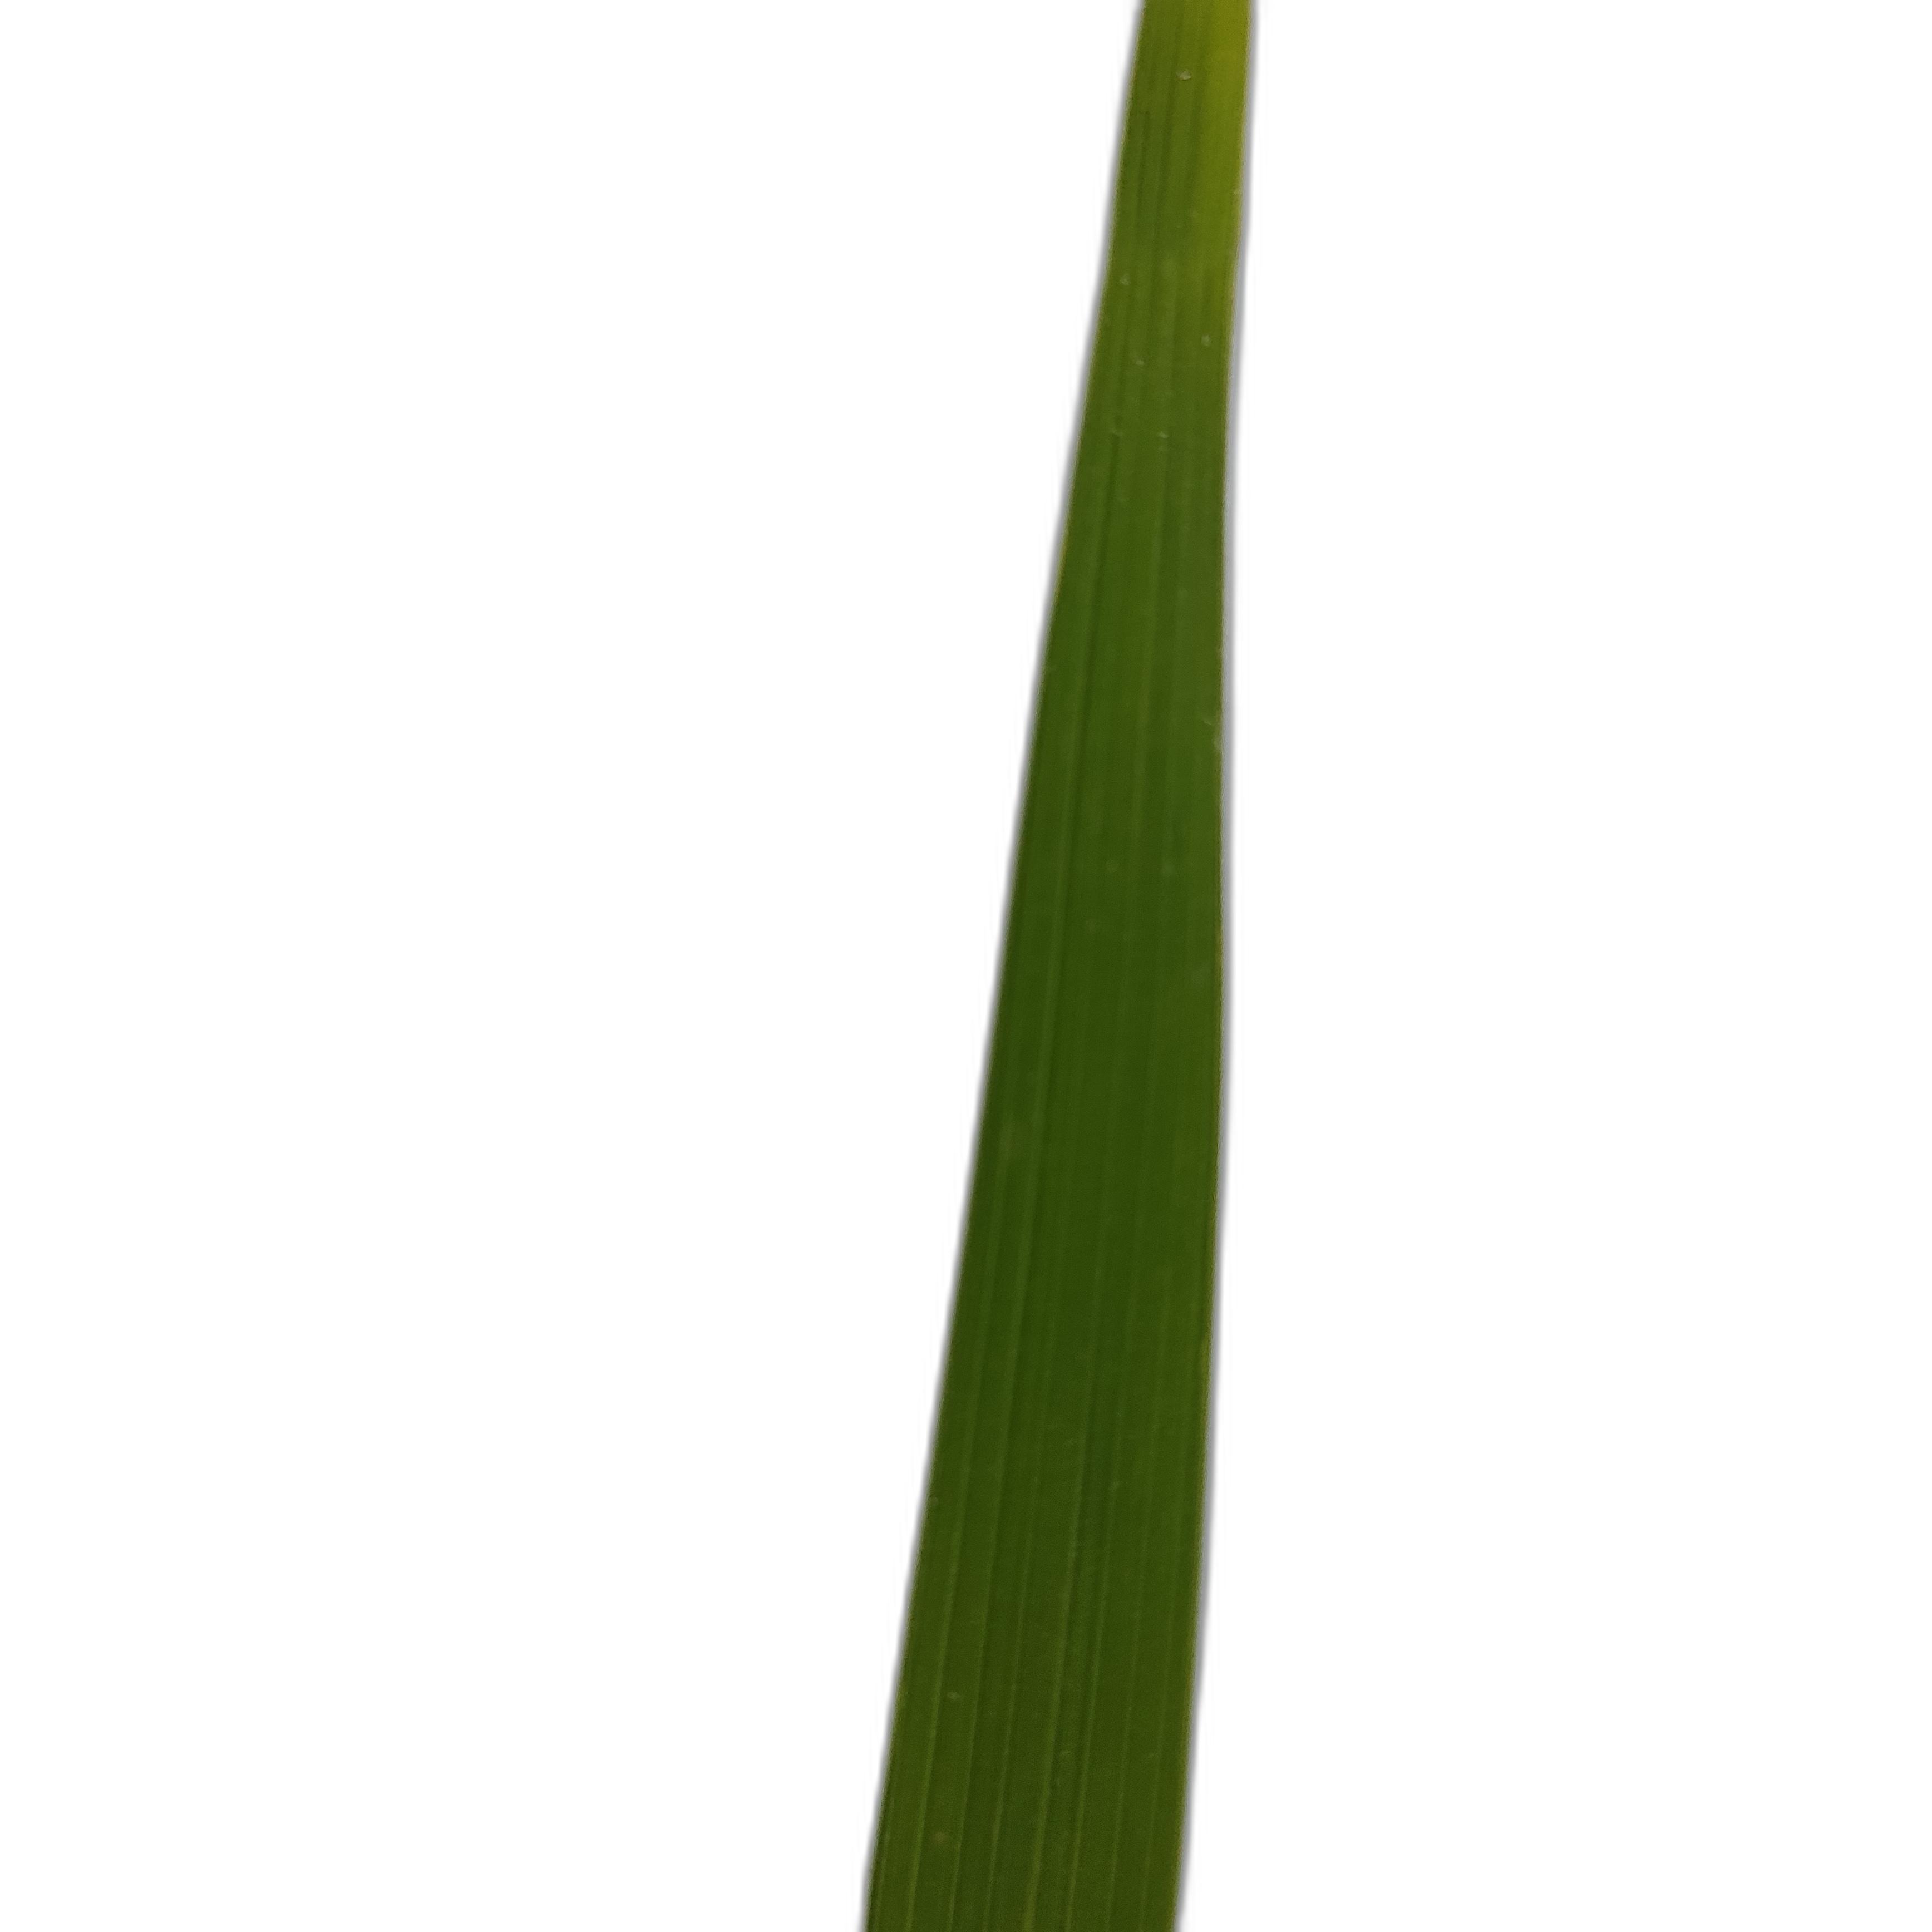
Label: Healthy